Nicolás del Caño

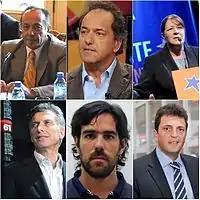
Above: Adolfo Rodríguez Saá, Daniel Scioli, Margarita Stolbizer. Below: Mauricio Macri, Del Caño and Sergio Massa. 2015 presidential candidates.

In 2013, Del Caño was elected as national deputy, obtaining 14% of votes in the elections, positioning the PTS in the third place and sending the traditional Democratic Party of Mendoza to fourth place. During his political campaign, he questioned the high salaries of politicians and proposed that minimum wage be equivalent to a teacher's, which he later presented as a bill and he himself lowered his own salary by donating the better part of it to striking workers, which, according to himself, was inspired by the members of the Paris Commune of 1871.